White Legion (Zaire)

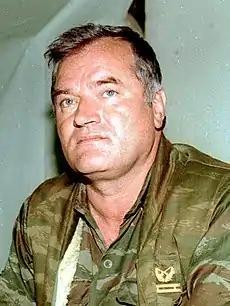
Soldiers of the White Legion previously served under Ratko Mladić.

The group of Eastern European mercenaries fighting on the side of Mobutu Sese Seko used the name White Legion. The mercenaries consisted mostly of members of the 10th Sabotage Detachment of the Bosnian Serb Army (Army of Republika Srpska), and was joined by several other mercenaries. Although the unit had been nominally Serbian while fighting in the Bosnian War, it consisted of ethnic Serbs, Croats and Bosniaks, and reported to Ratko Mladić directly. Russians and Ukrainians also served in the detachment.